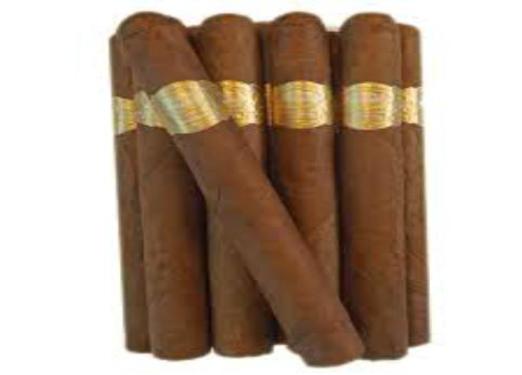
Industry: Necessities